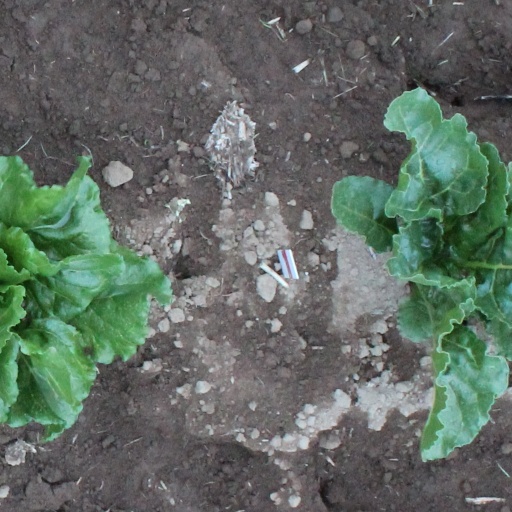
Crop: sugar beet